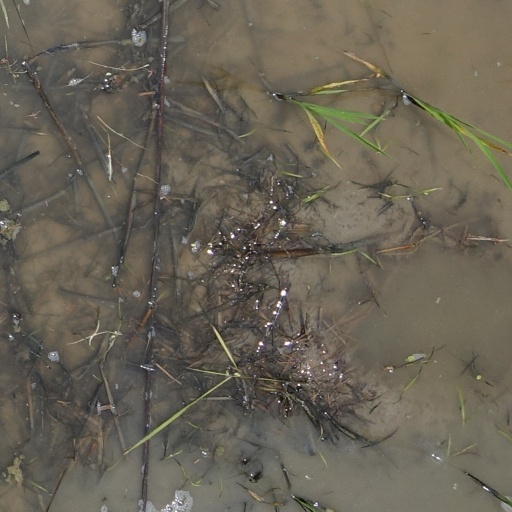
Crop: rice